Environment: lab
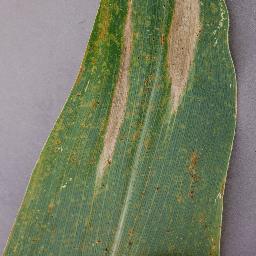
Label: northern_corn_leaf_blight